Bridges of Lyon

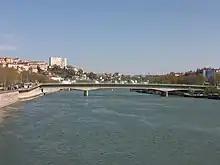
Pont Morand (2009)

The Pont de Lattre de Tassigny, also known as the Egyptian bridge, was erected on the Rhône in 1846. The name originated from the eight Egyptian columns that held up the bridge cables. It was 200 m long with a roadway of 4.80 meters surrounded by two streets of . This structure, renamed the bridge to Louis-Philippe 1849, was carried off by a mill during a flood in 1854.